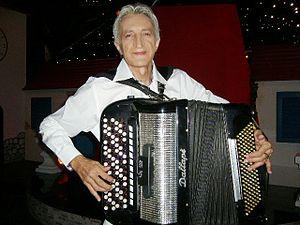
Mirko Kodić Српски / srpski: Мирко Кодић Occitan
Mirko Kodić est un accordéoniste serbe né en 1957.